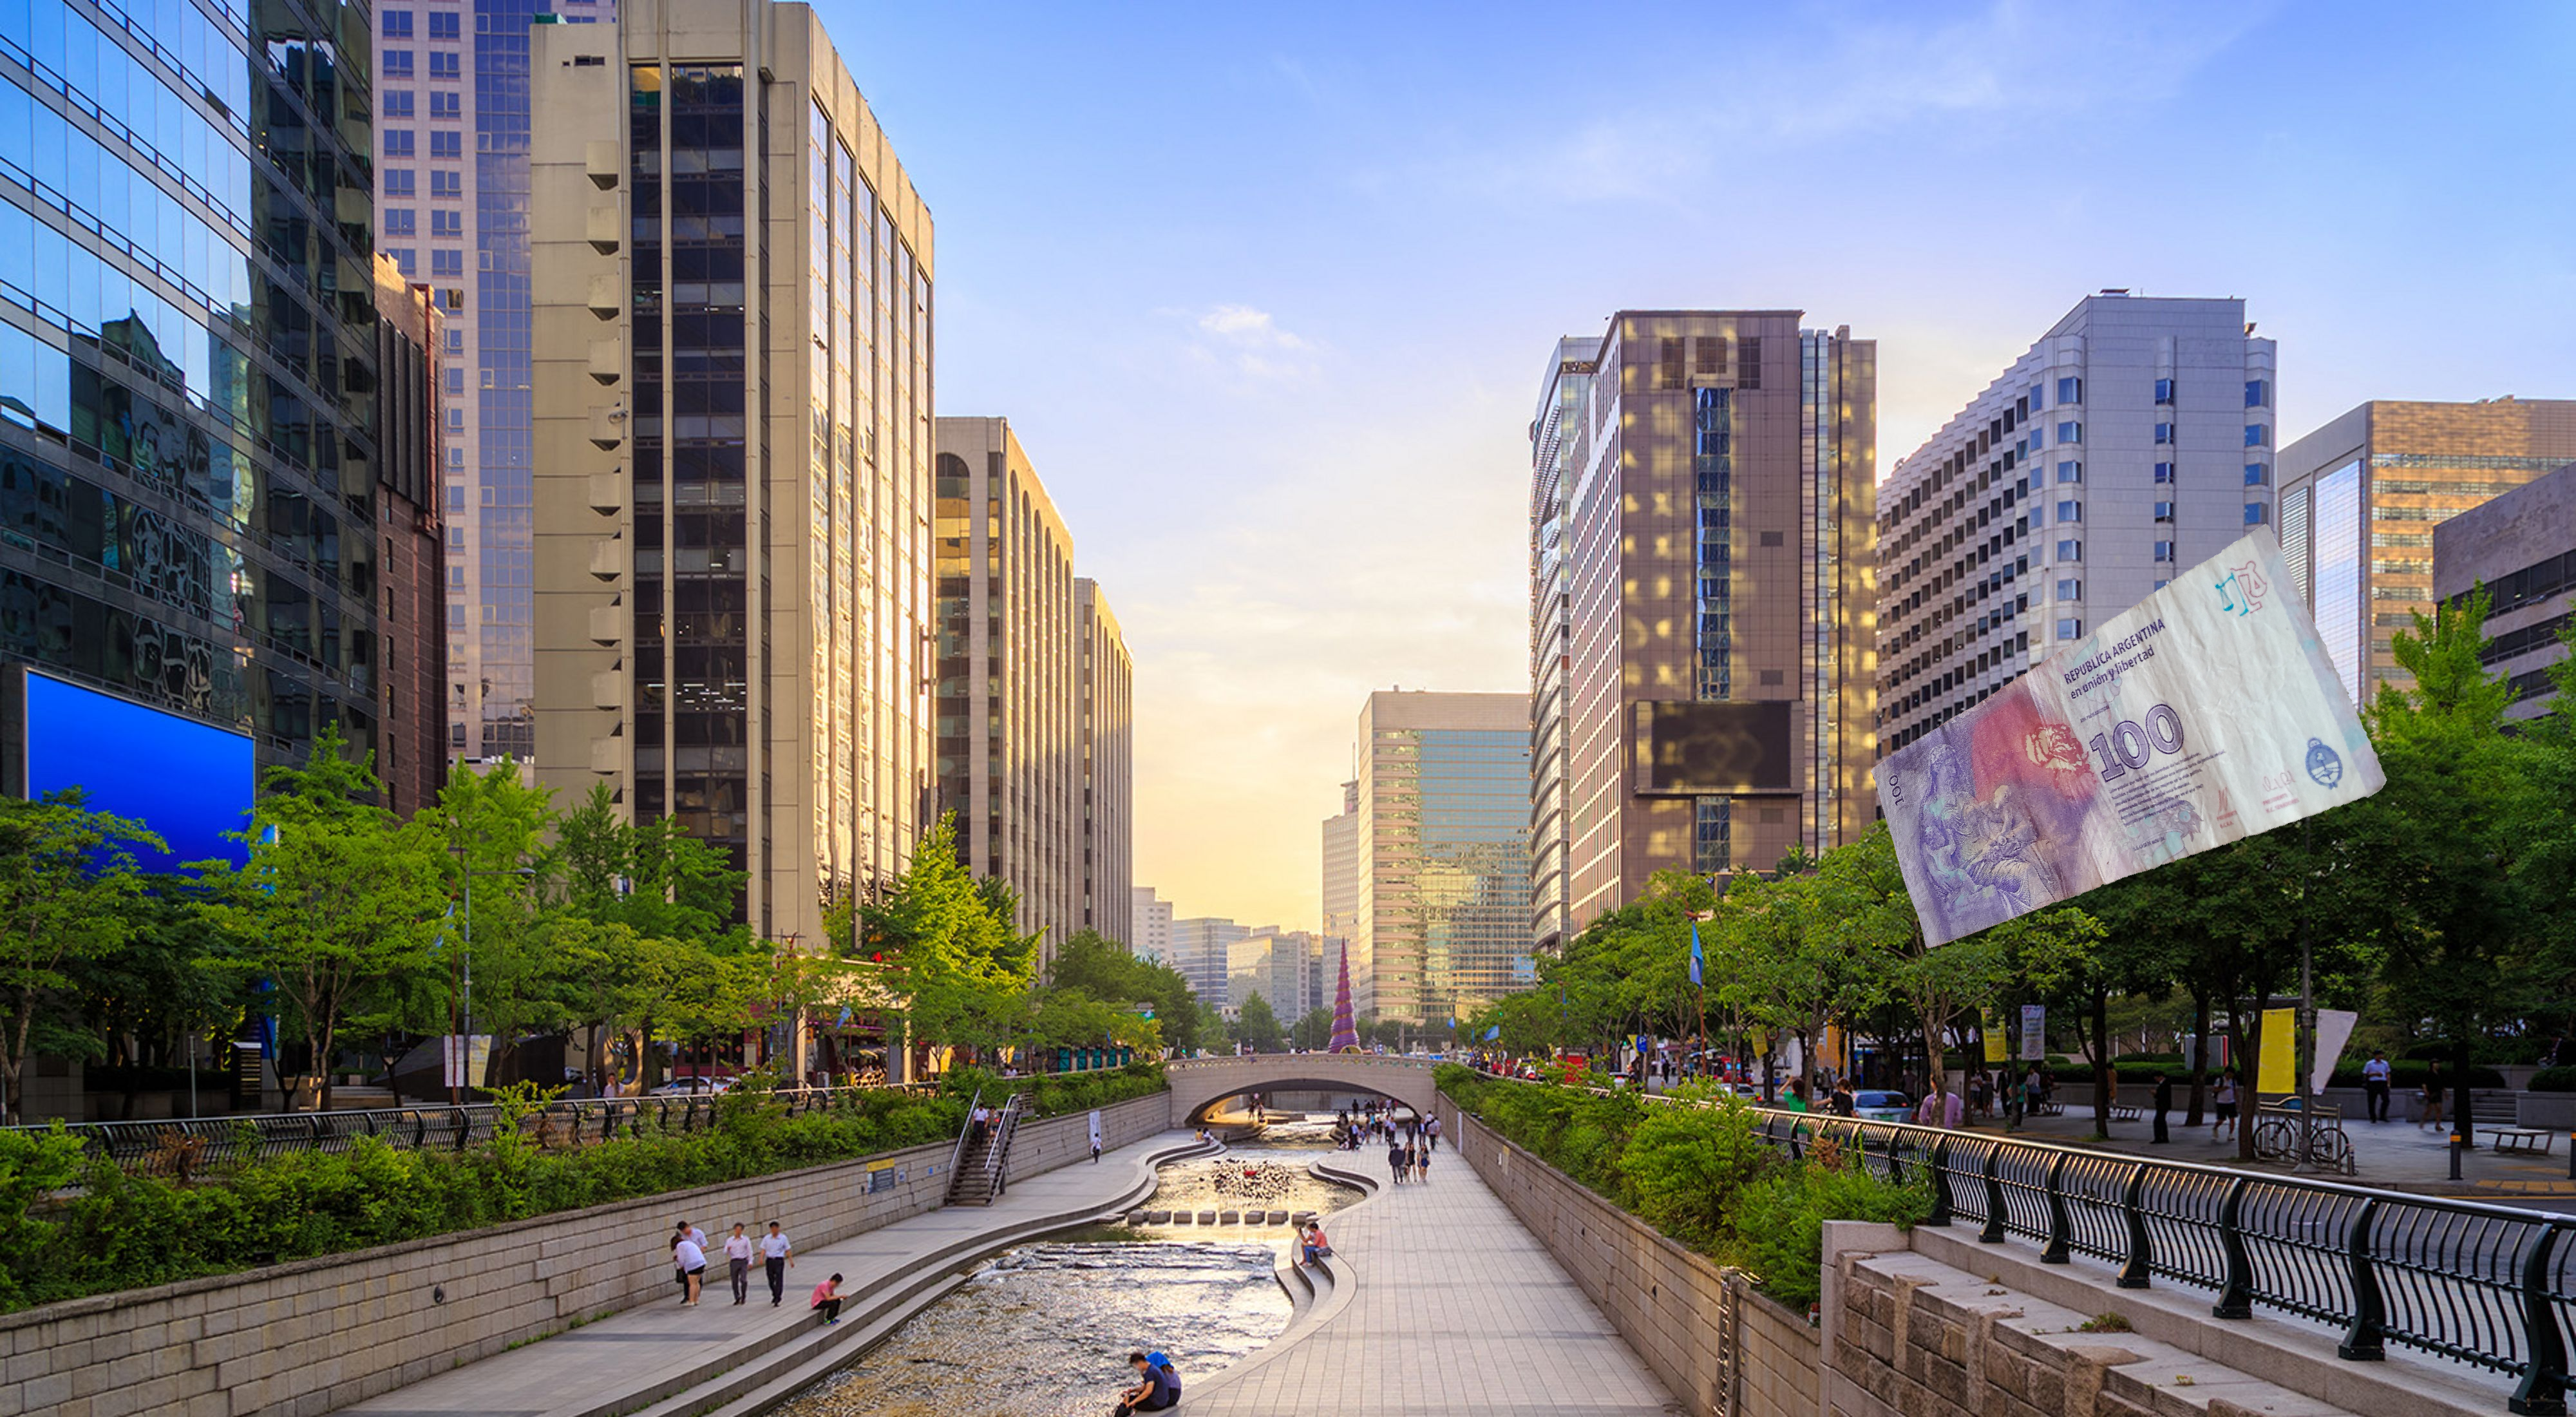
Denominación: 100